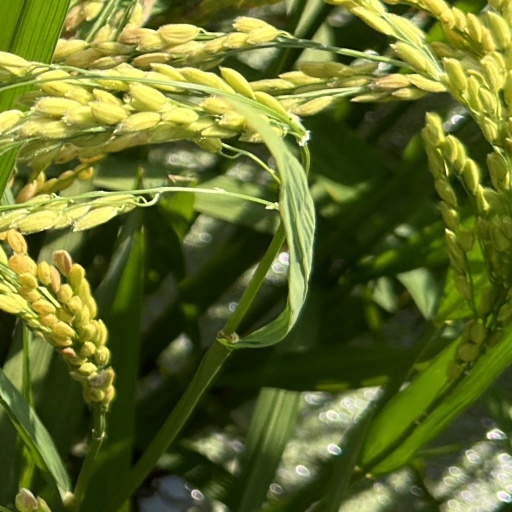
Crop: rice